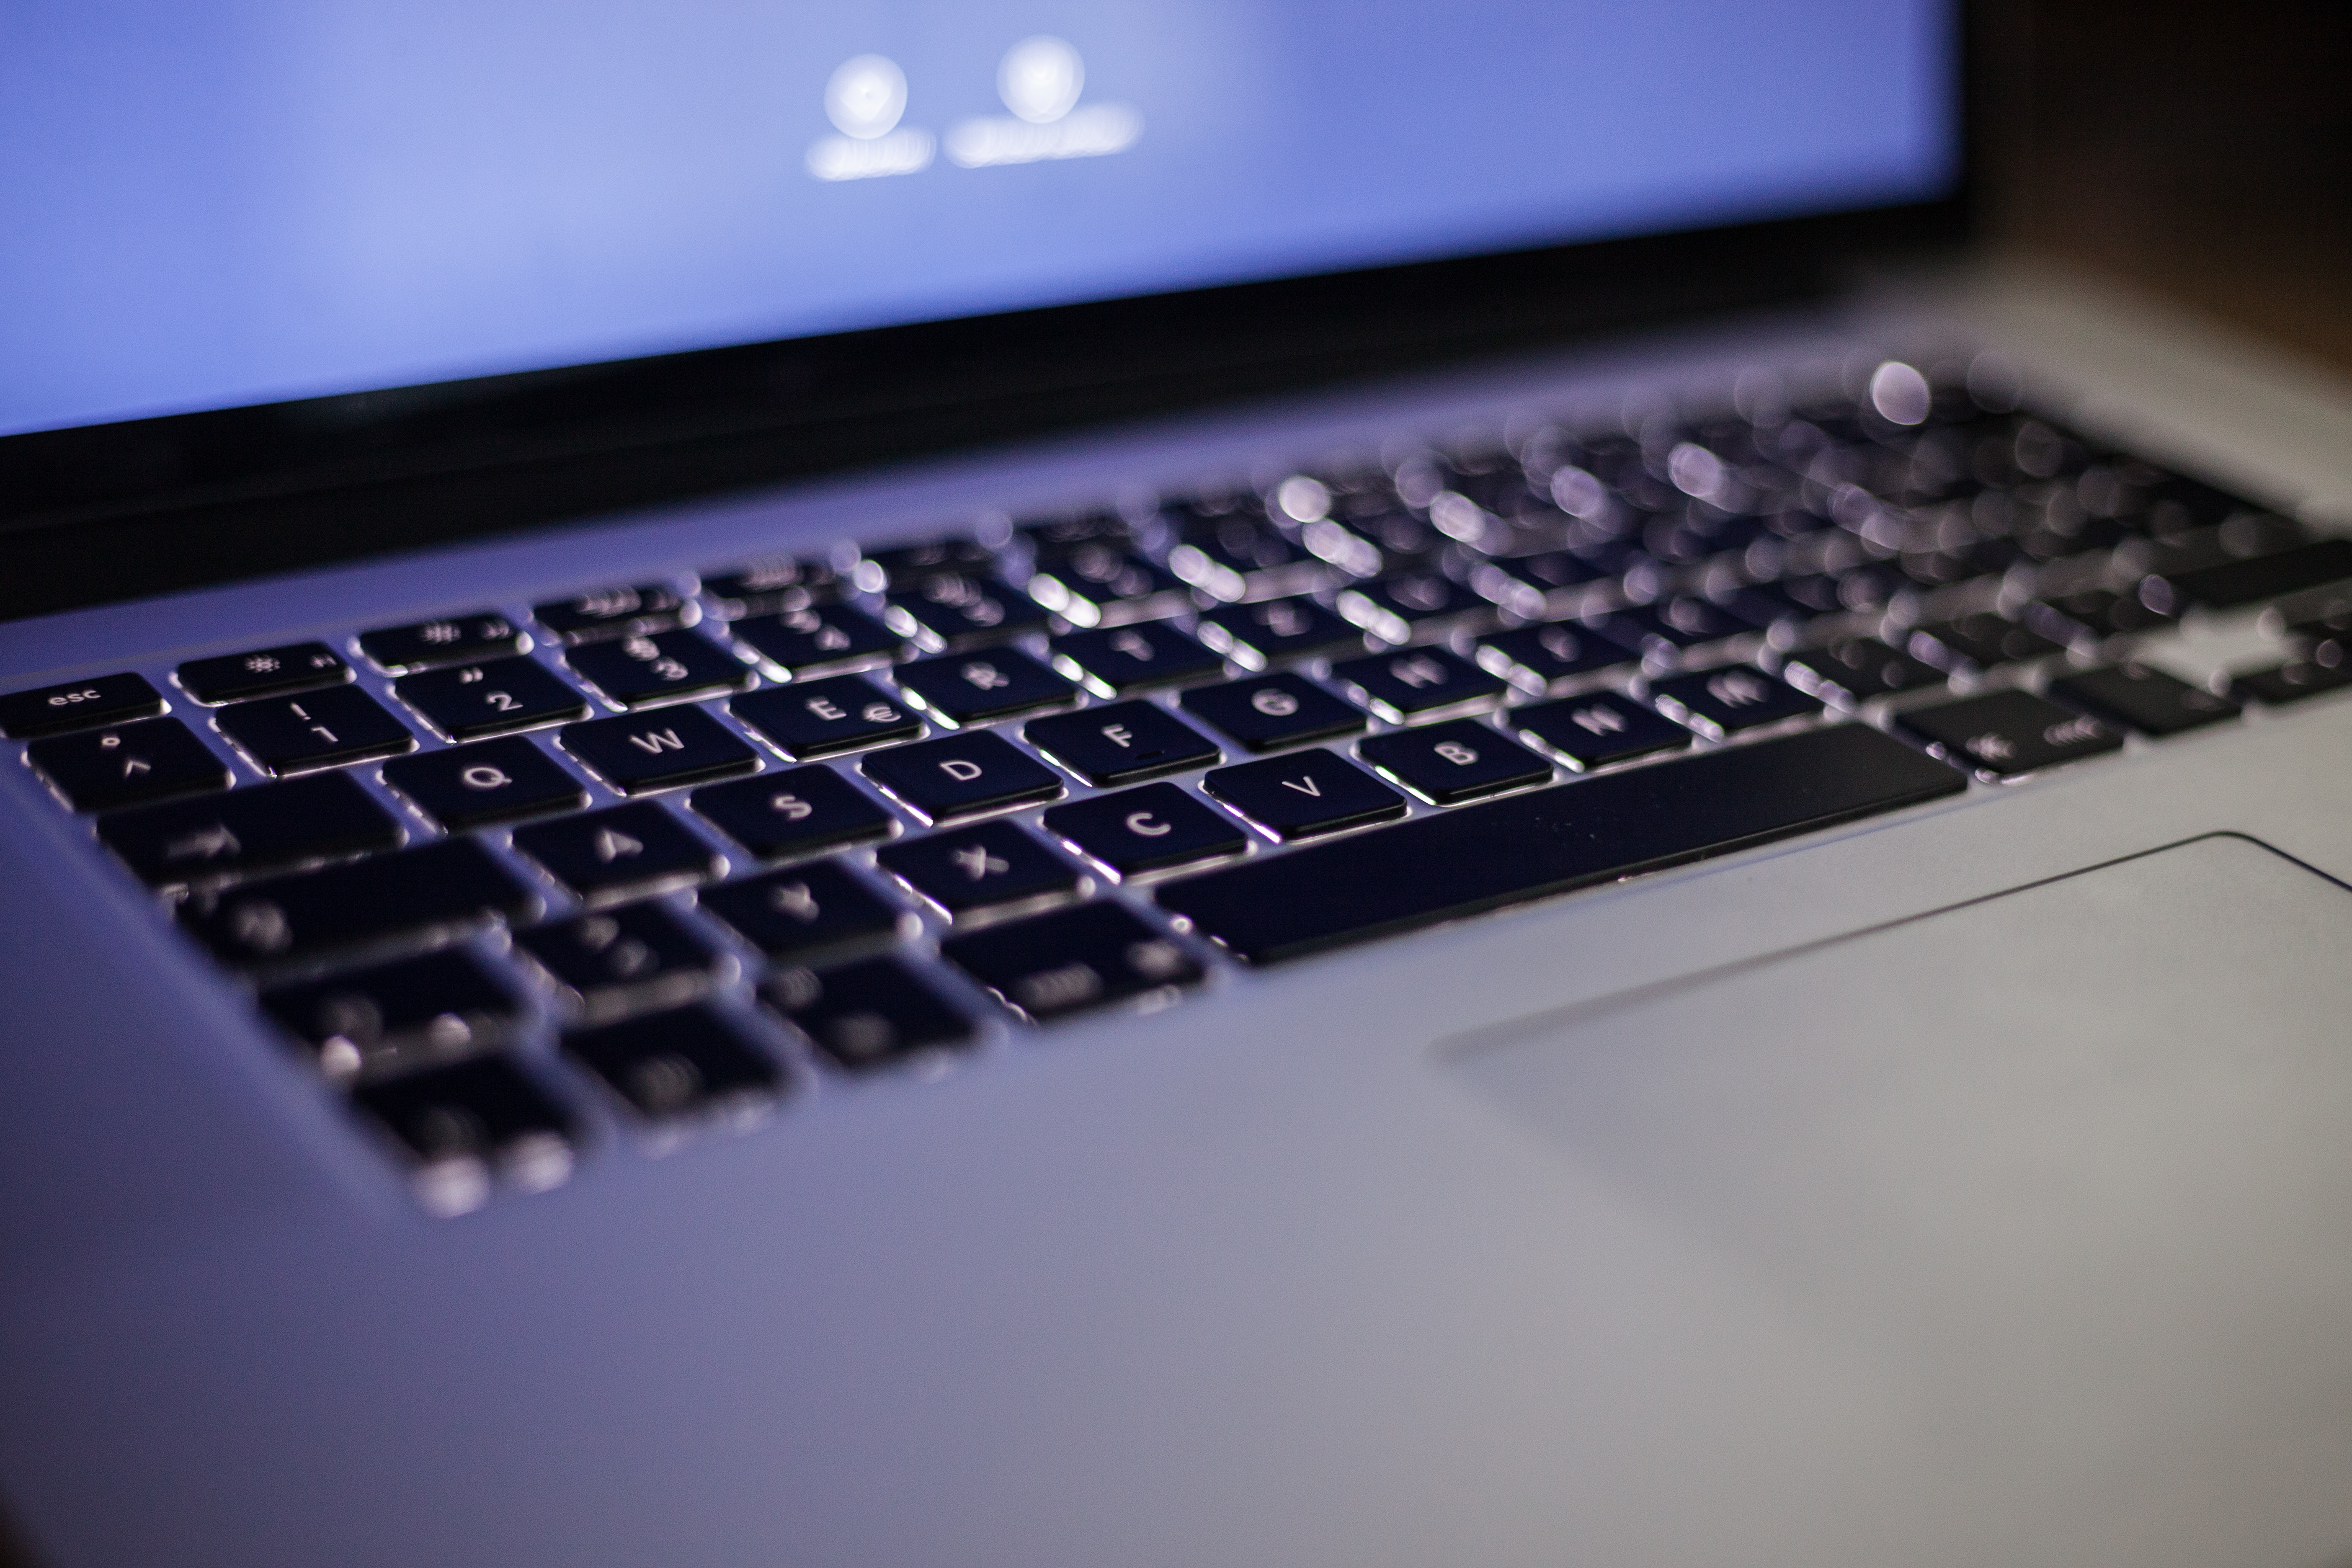
laptop, computer, keyboard, technology, key, black, button, multimedia, computer keyboard, personal computer, electronic device, computer hardware, musical keyboard, personal computer hardware